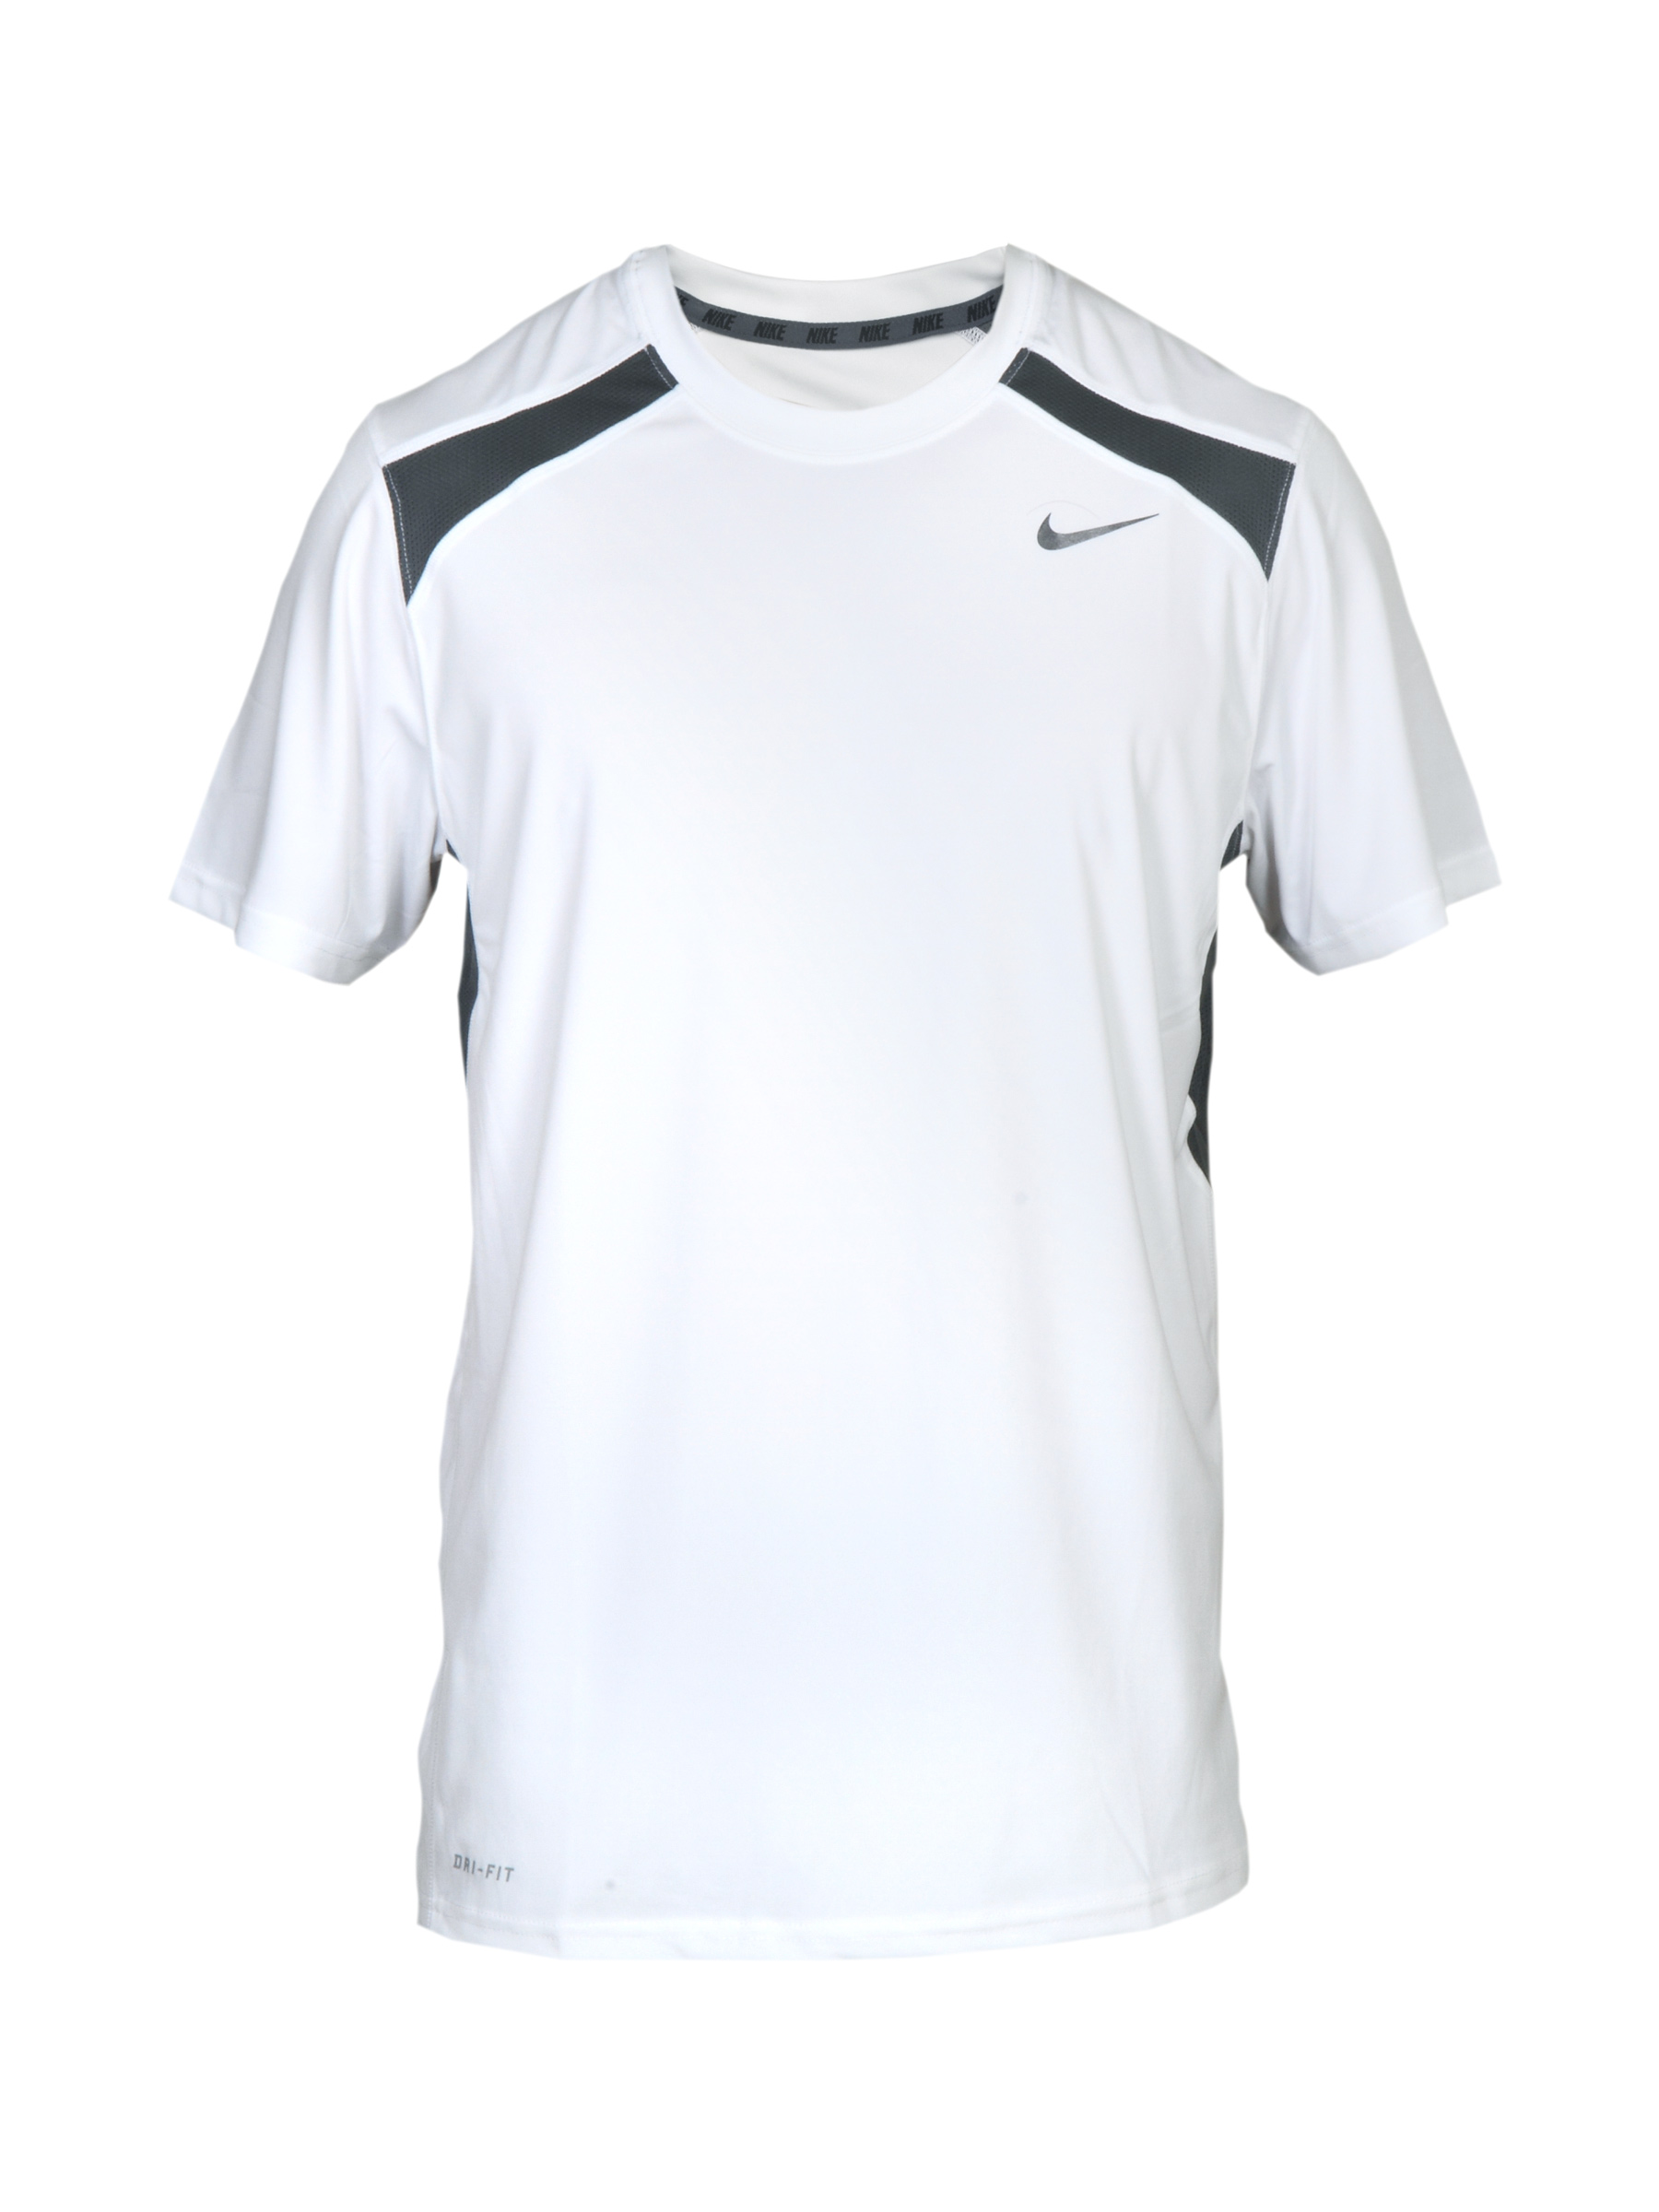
Nike Men's As Walkthrough White T-shirt
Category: Apparel / Topwear / Tshirts
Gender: Men
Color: White
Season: Summer 2011
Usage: Sports